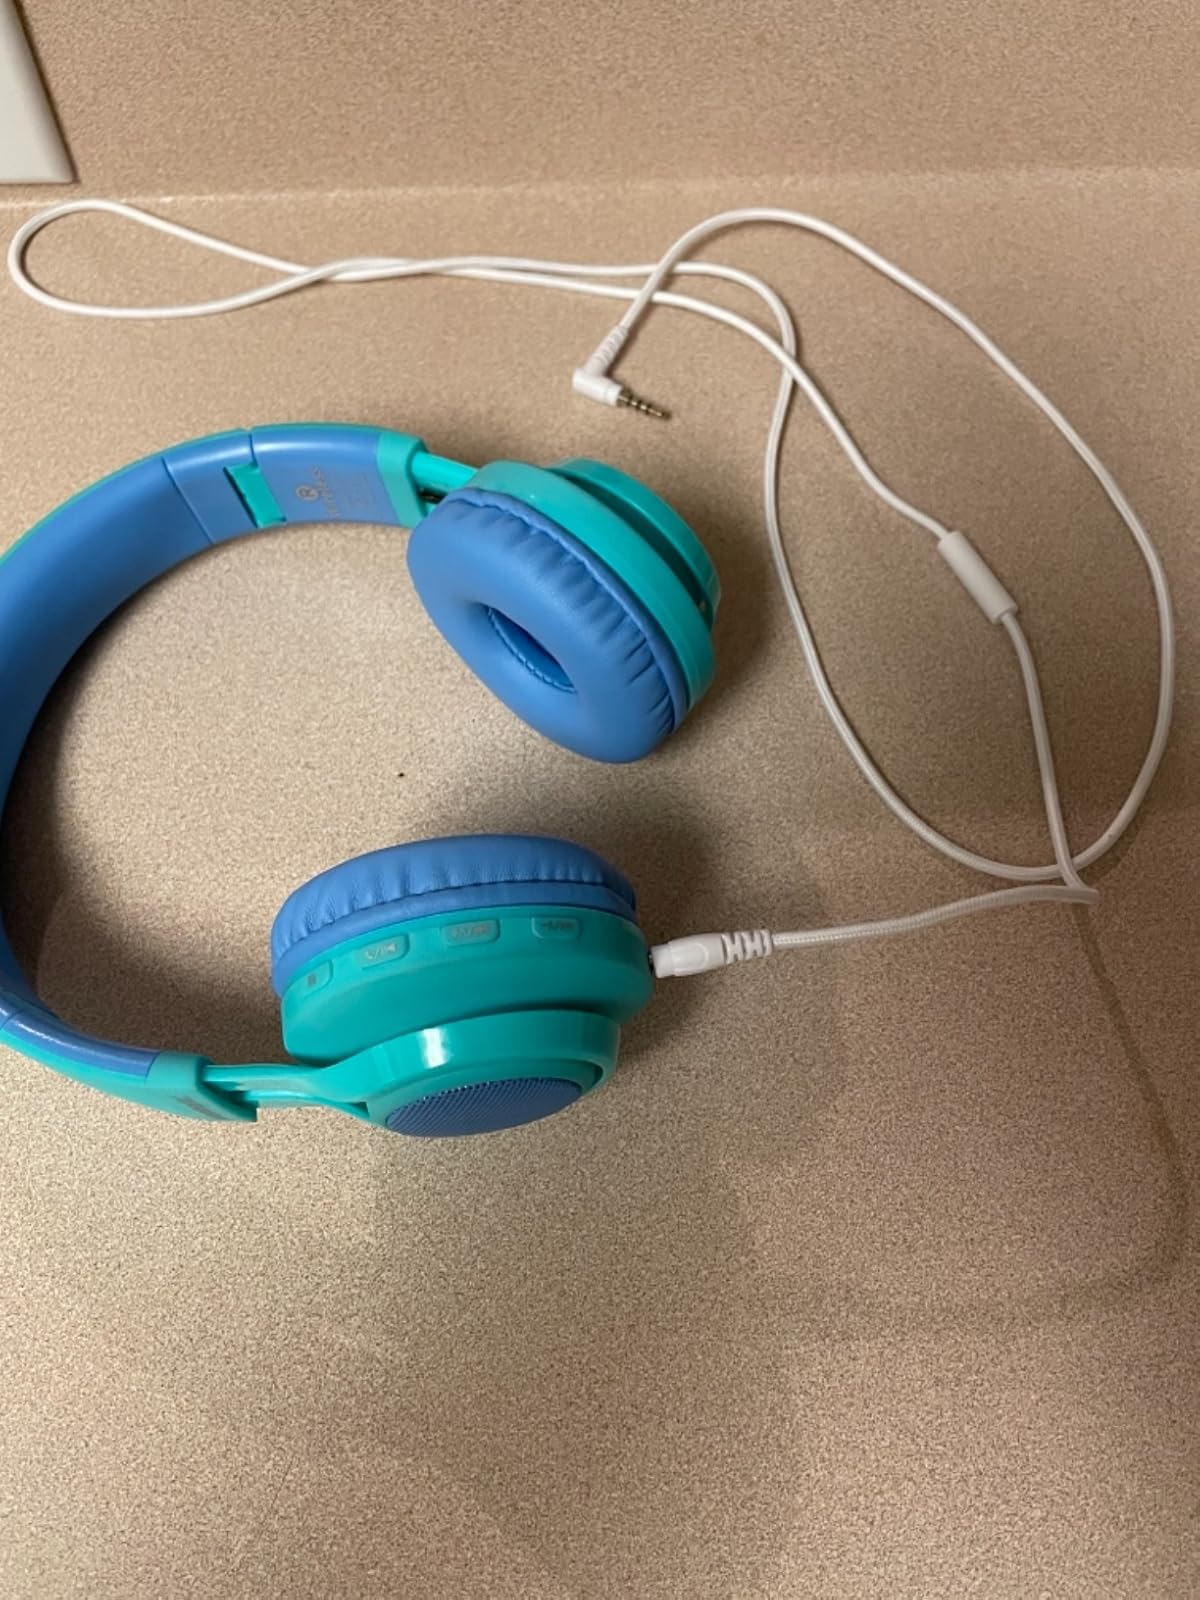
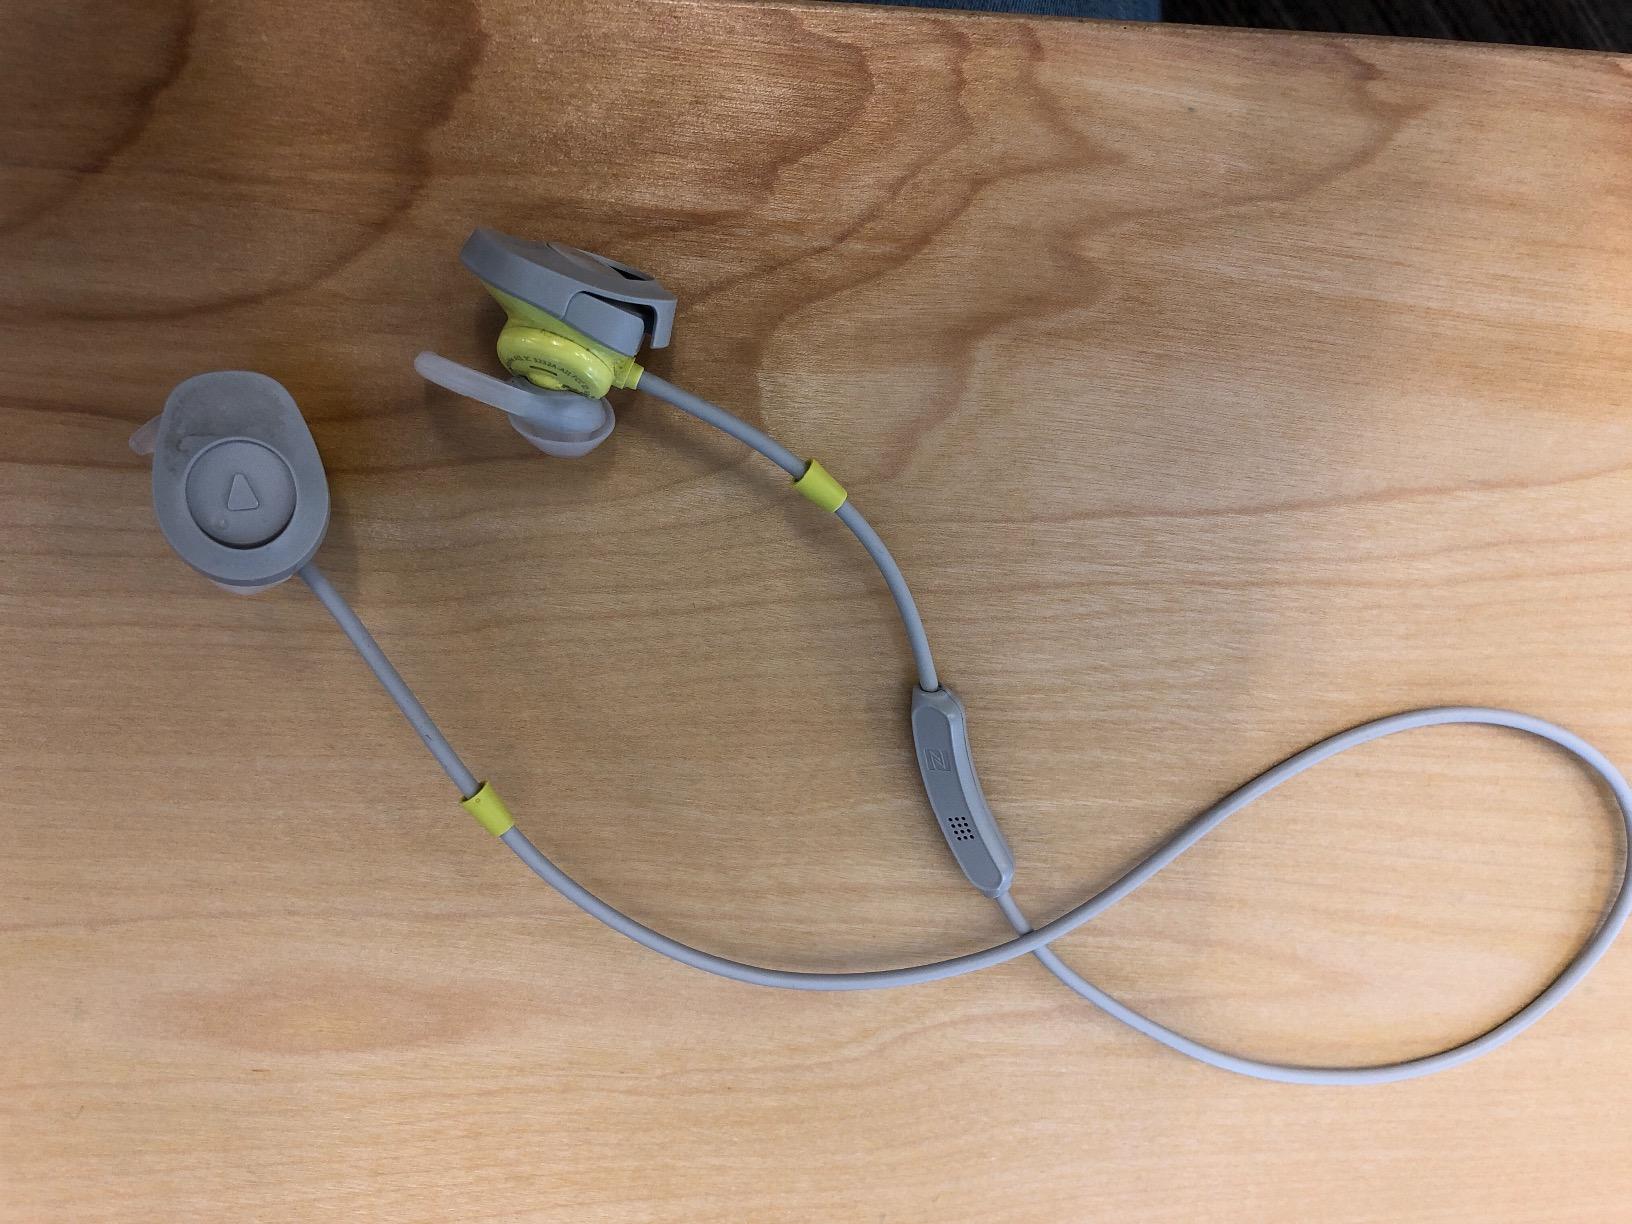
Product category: headphones
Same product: no